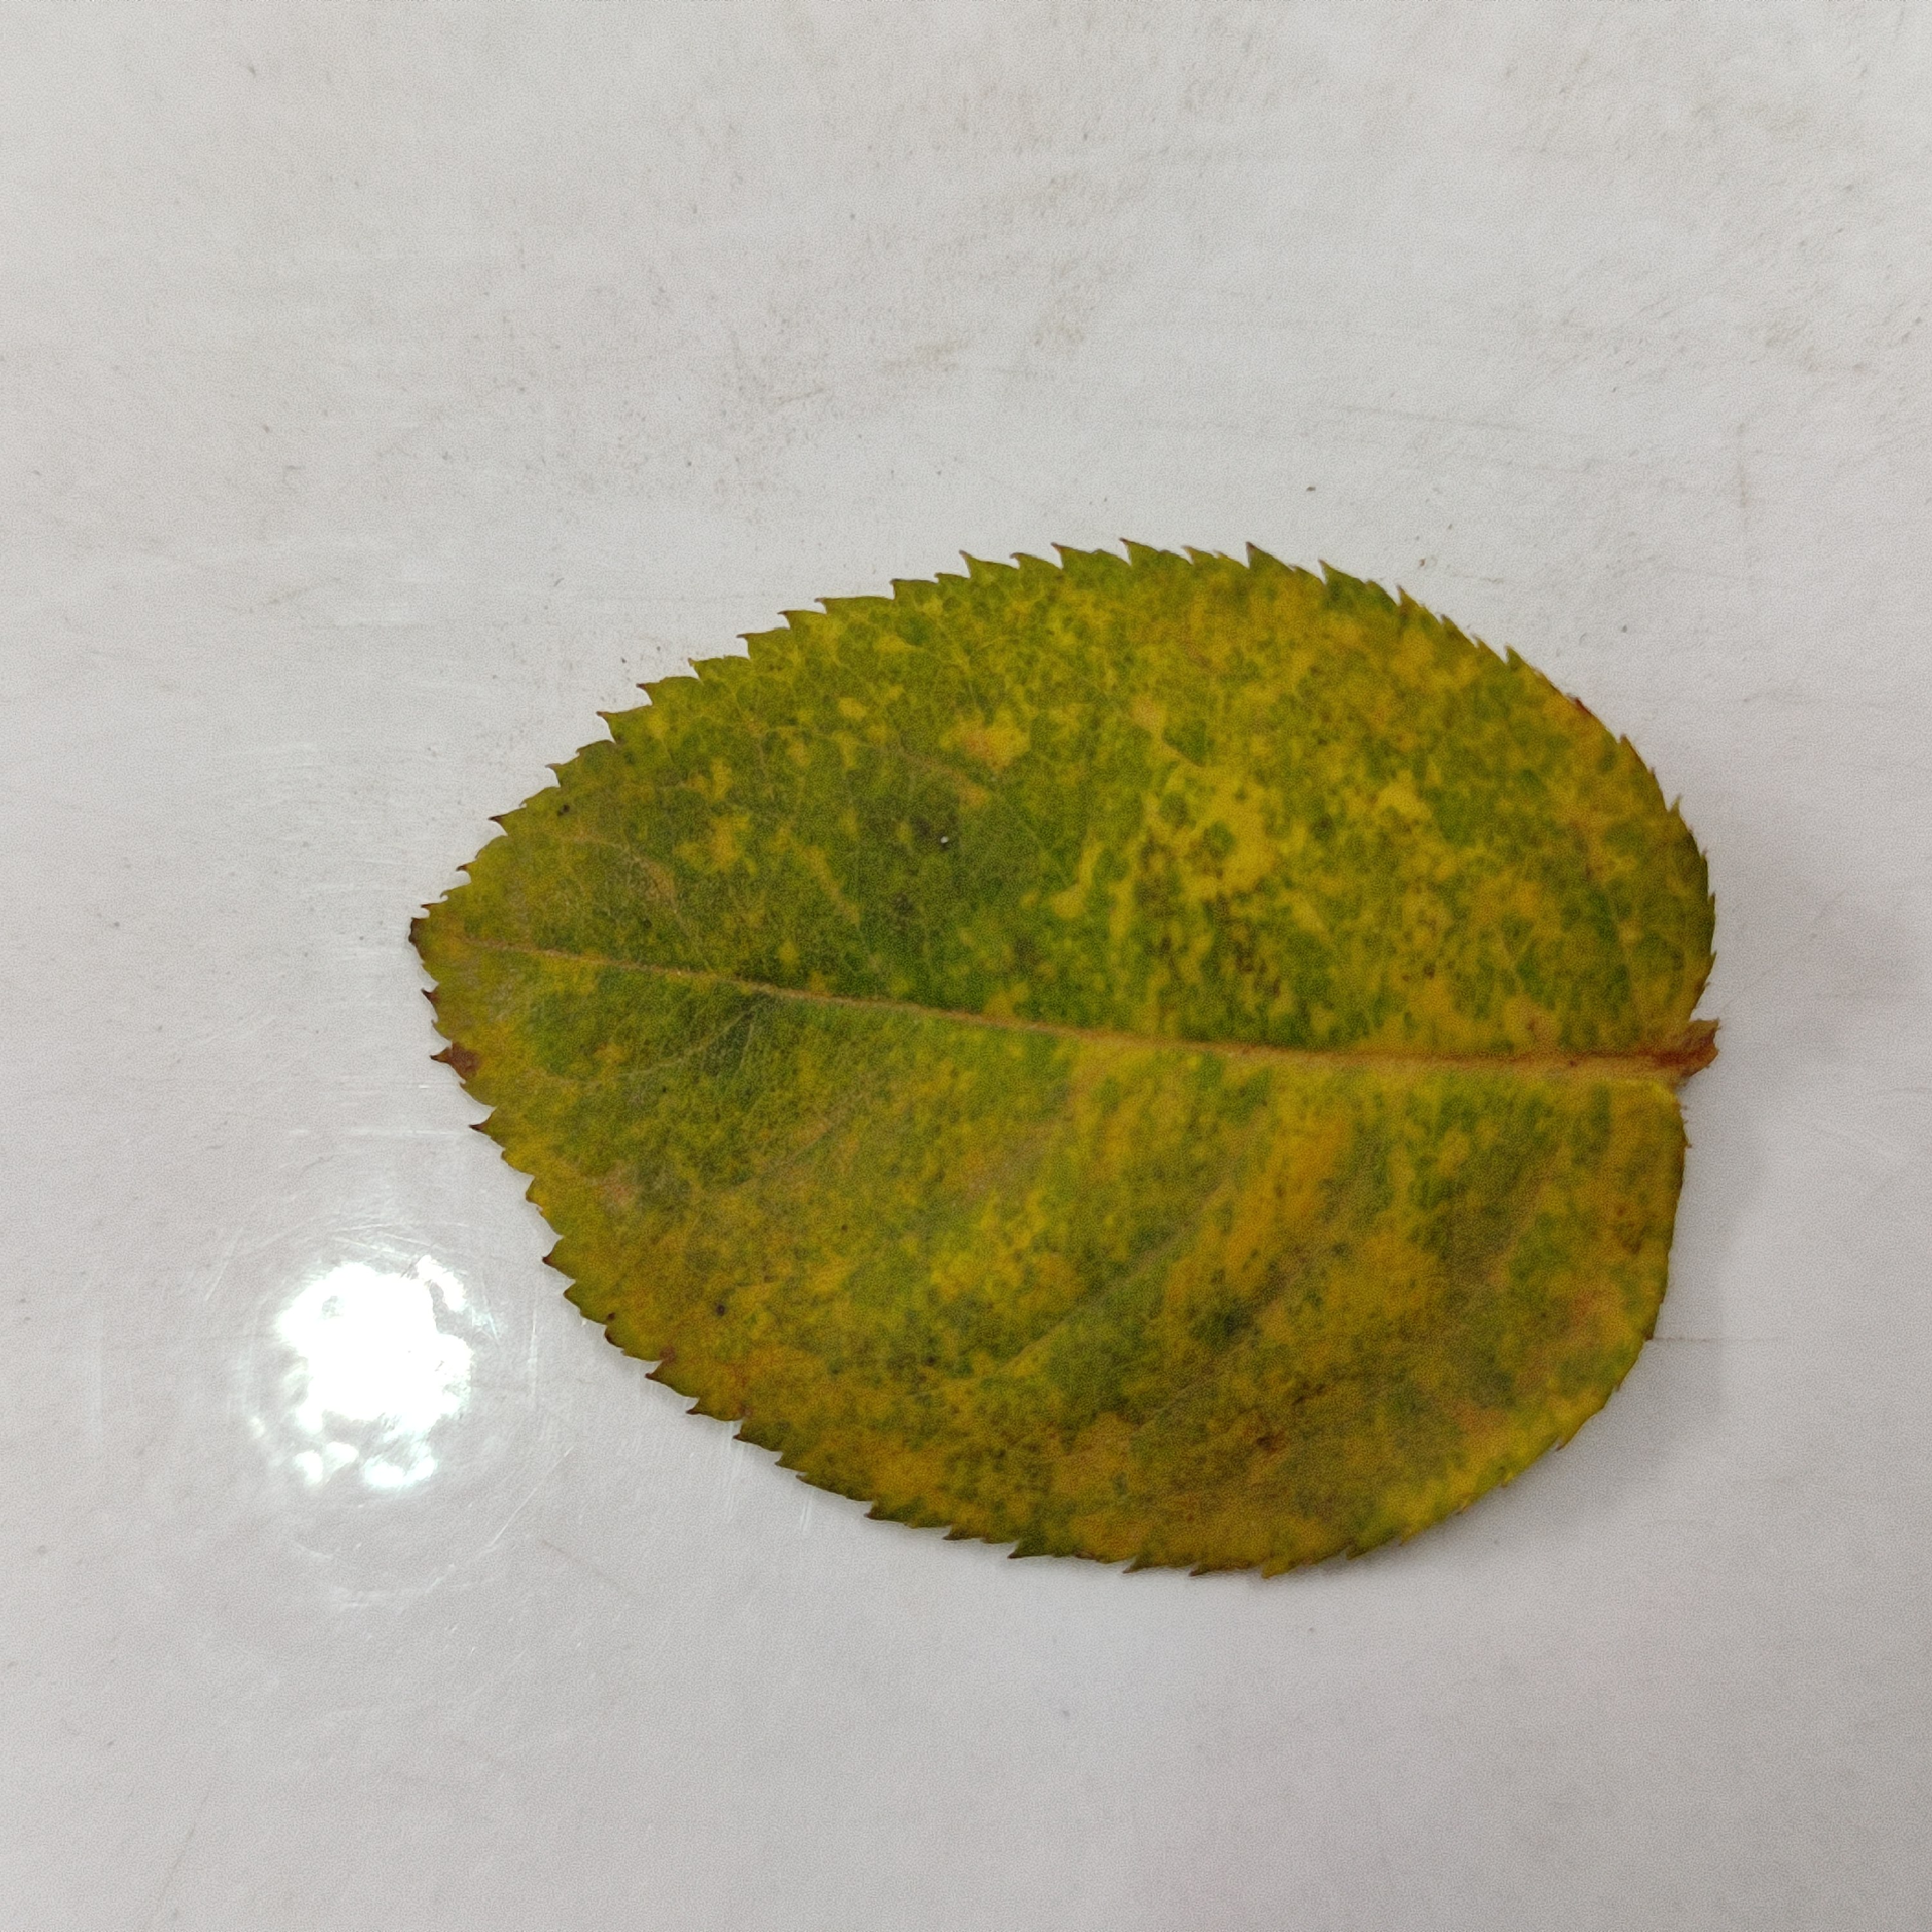
Label: Yellow Mosaic Virus